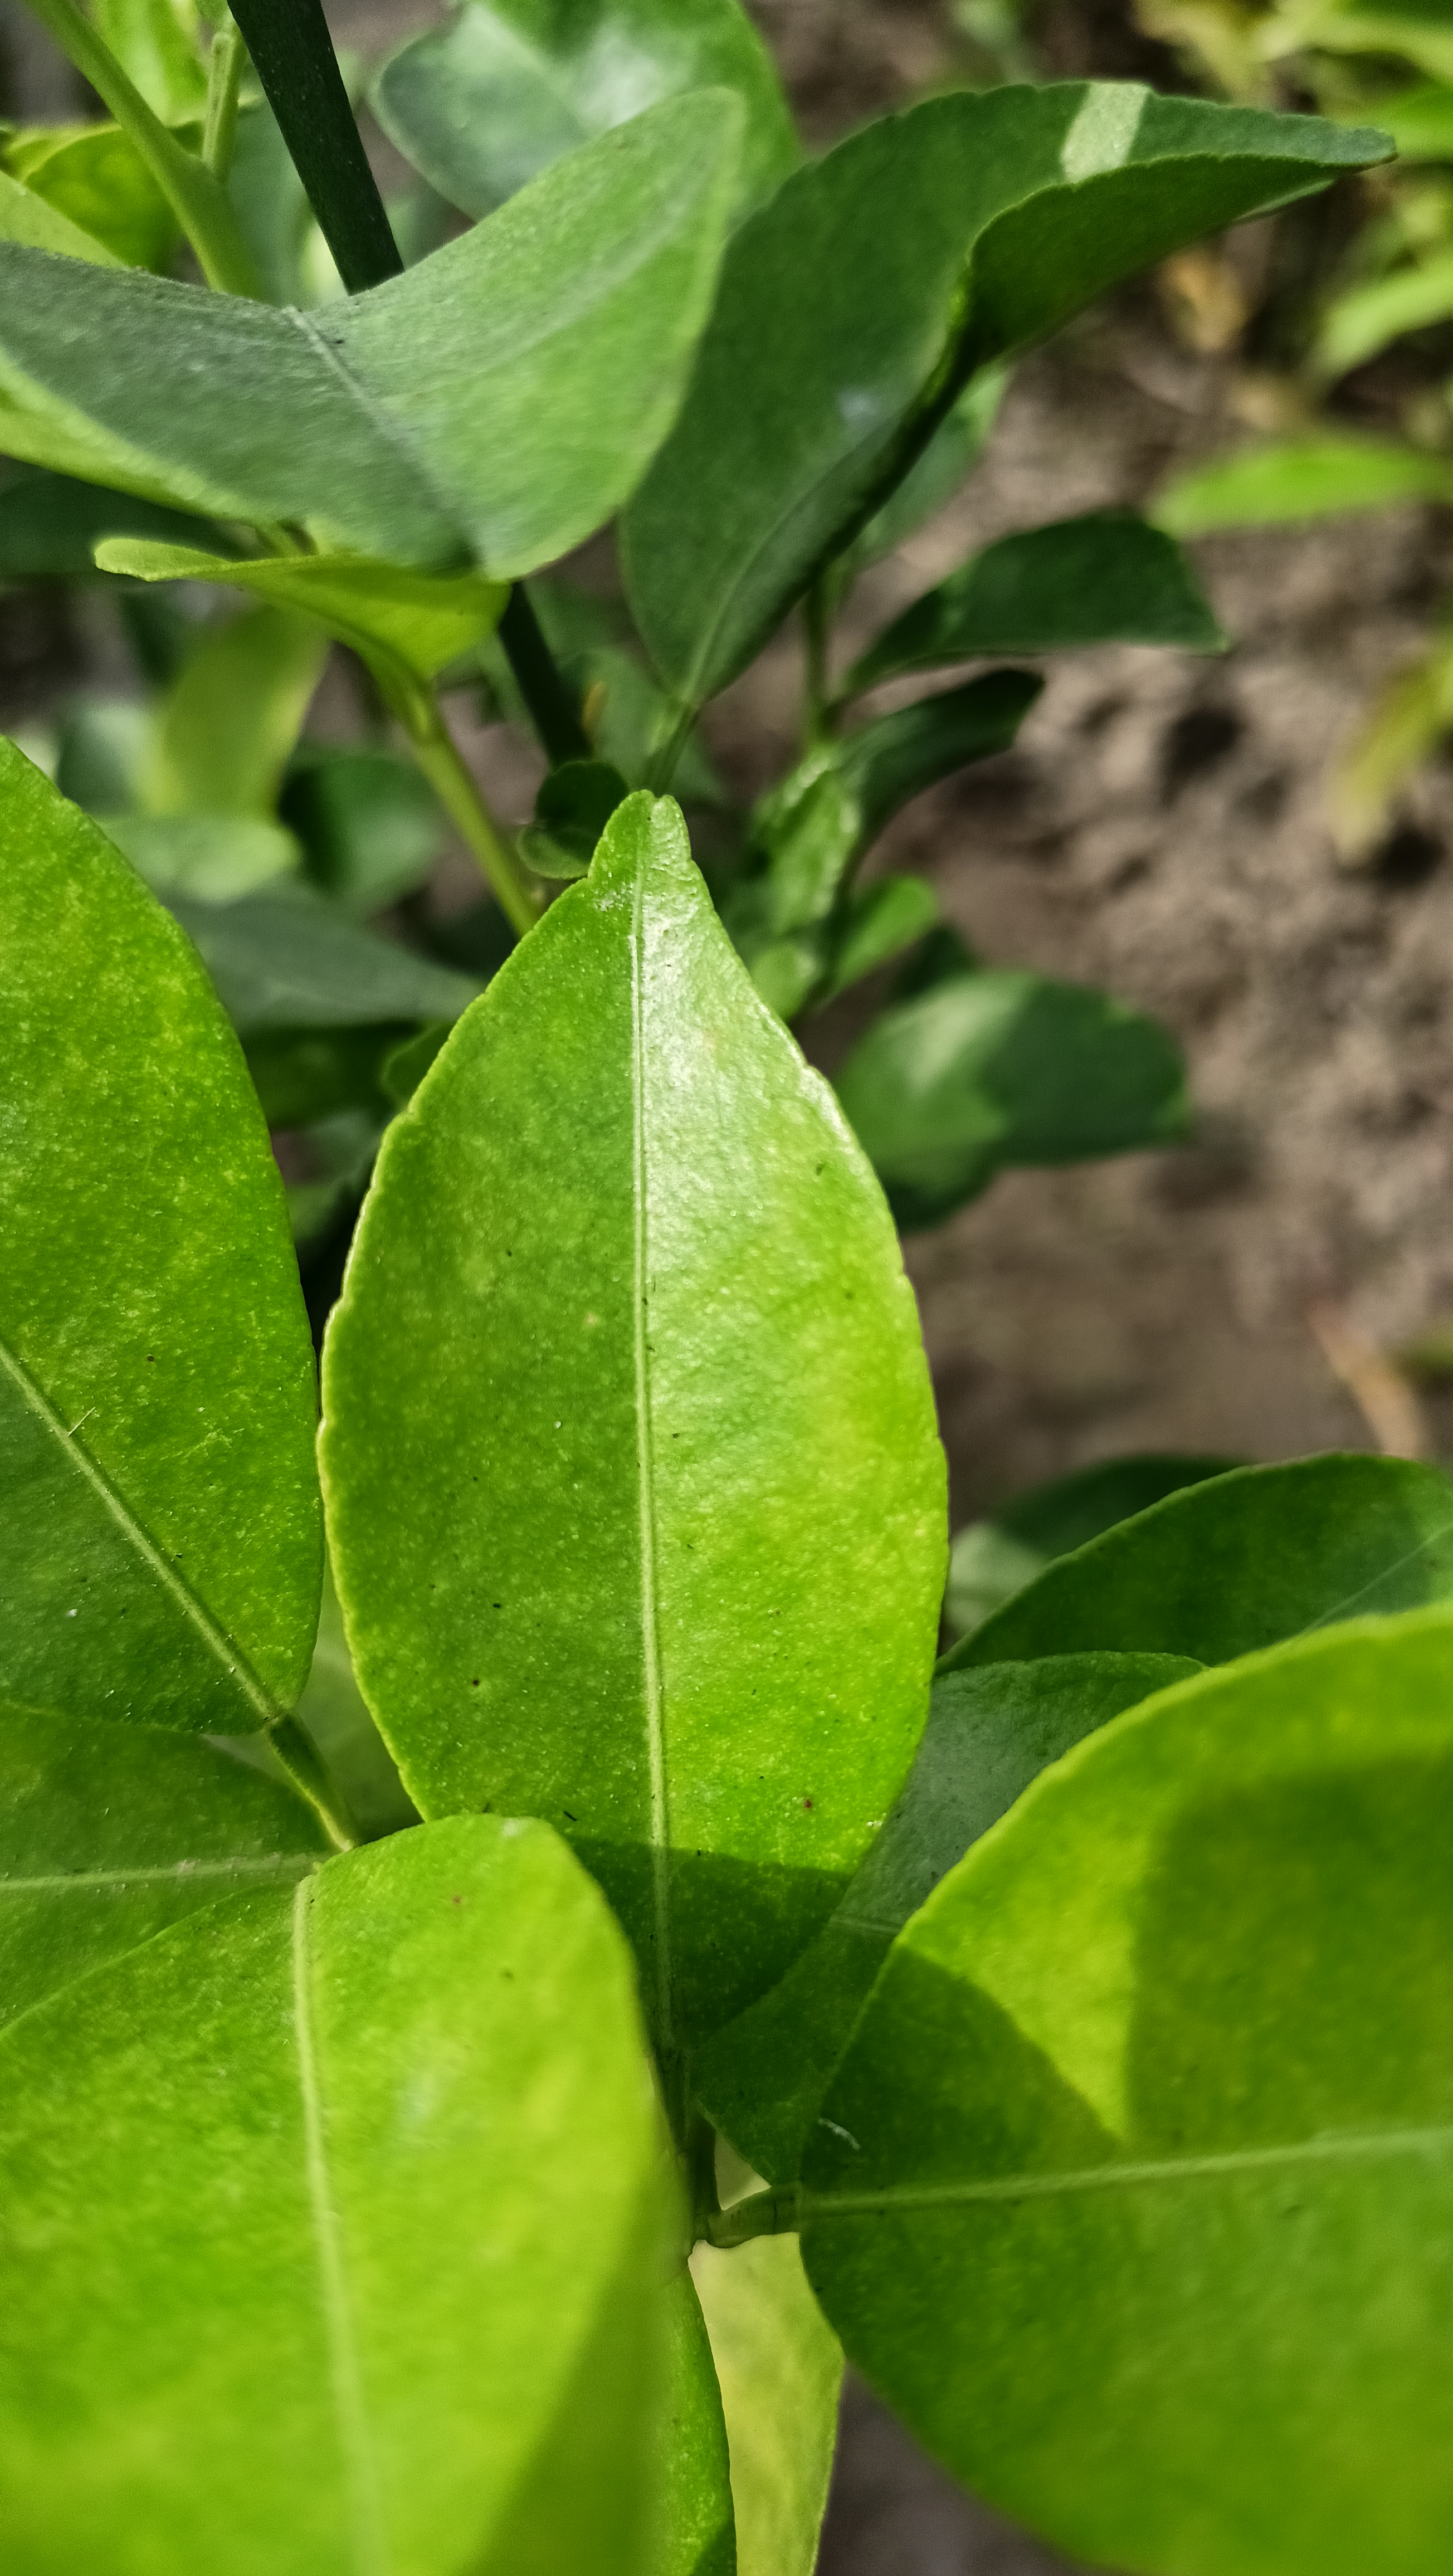
Mandarin leaf variety: China Mishti